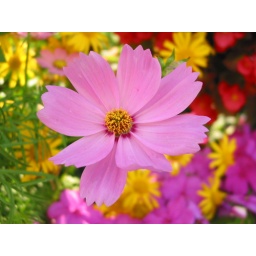
The amazingly colorful bed of daisies by Epcot's entrance.